Pierre Mignard

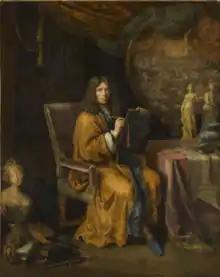
Pierre Mignard self-portrait

Pierre Mignard or Pierre Mignard I (17 November 1612 – 30 May 1695), called "Mignard le Romain" to distinguish him from his brother Nicolas Mignard, was a French painter known for his religious and mythological scenes and portraits. He was a near-contemporary of the Premier Peintre du Roi Charles Le Brun with whom he engaged in a bitter, life-long rivalry.